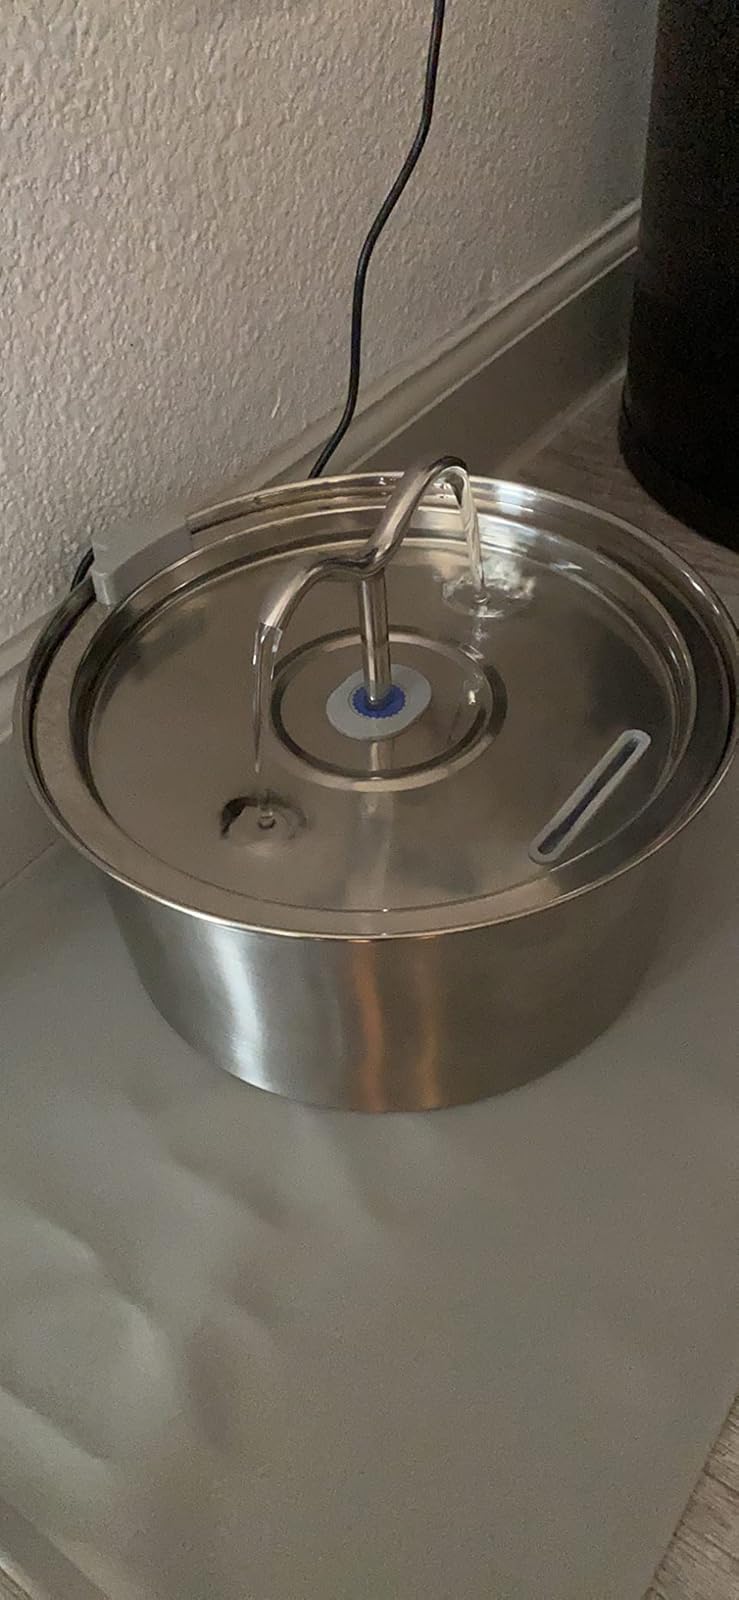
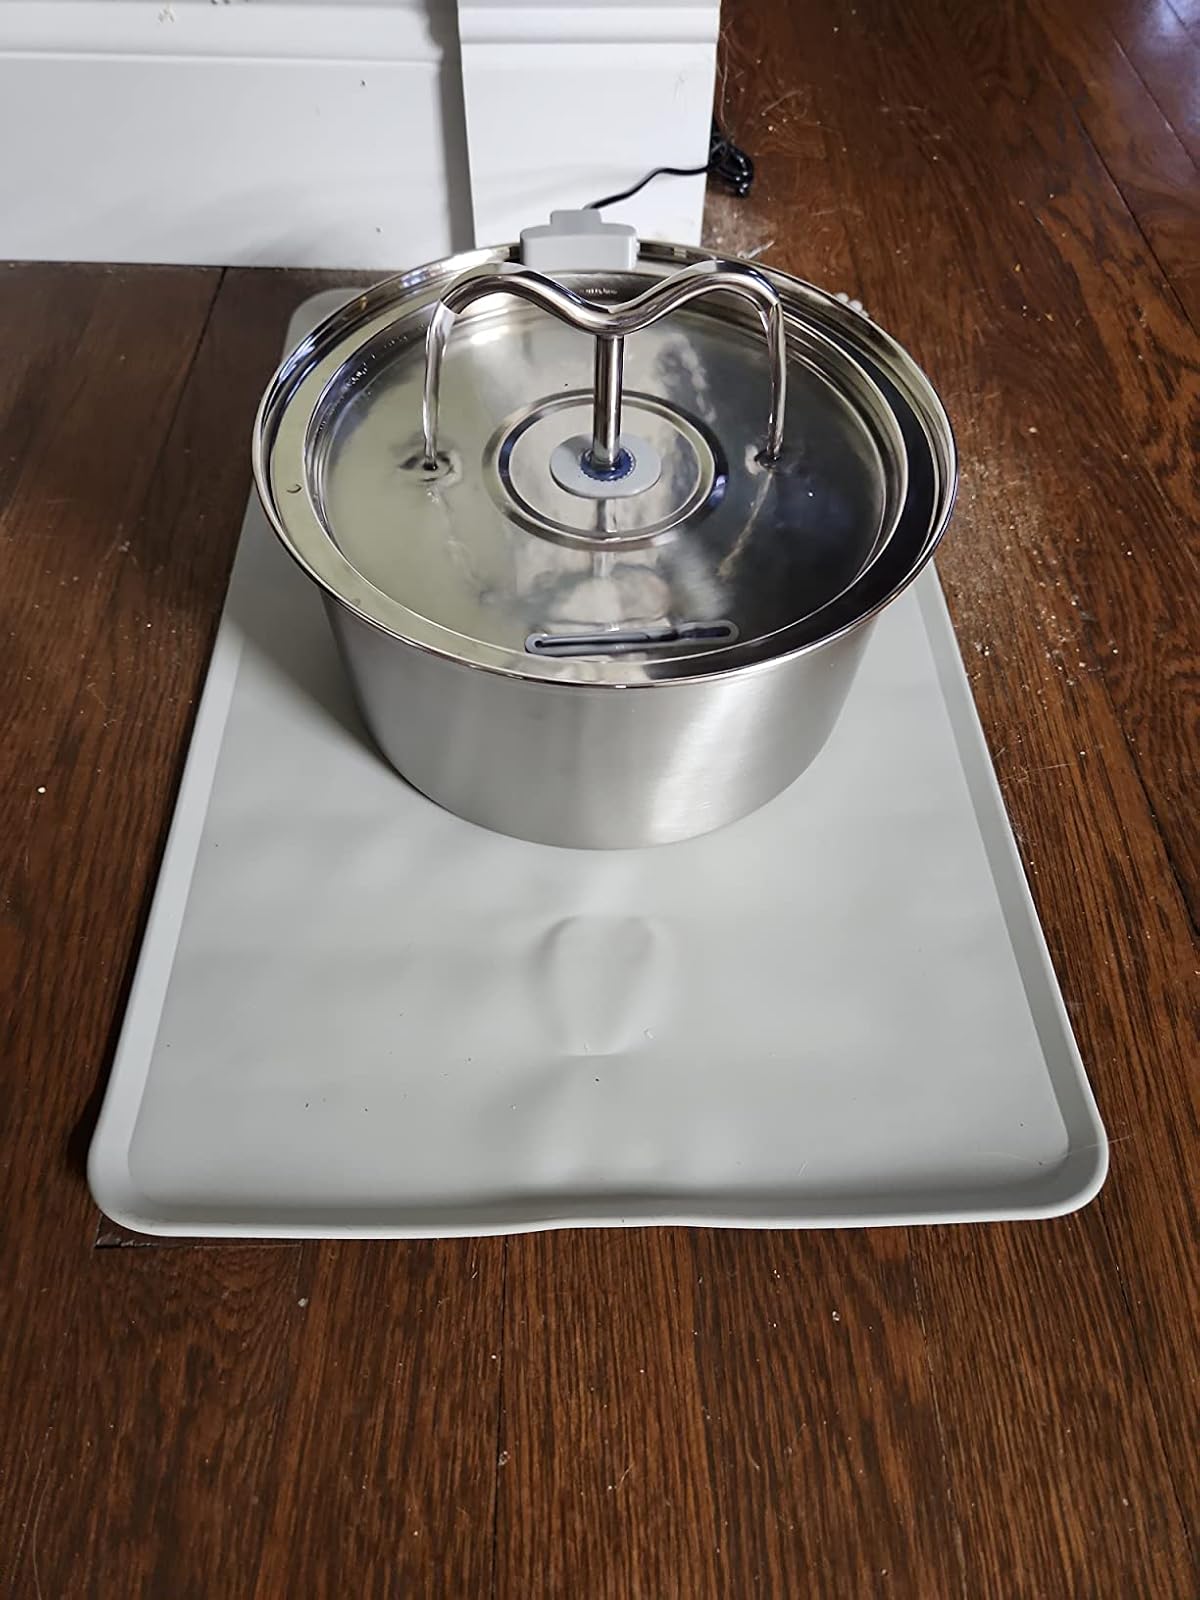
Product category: items_bowl
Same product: yes